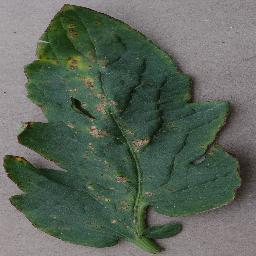
Label: Tomato___Bacterial_spot